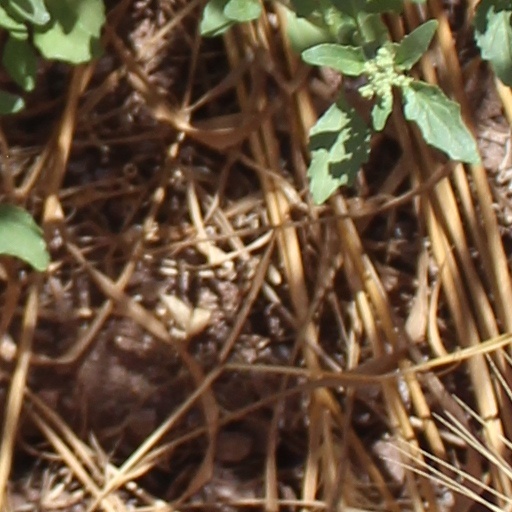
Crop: wheat